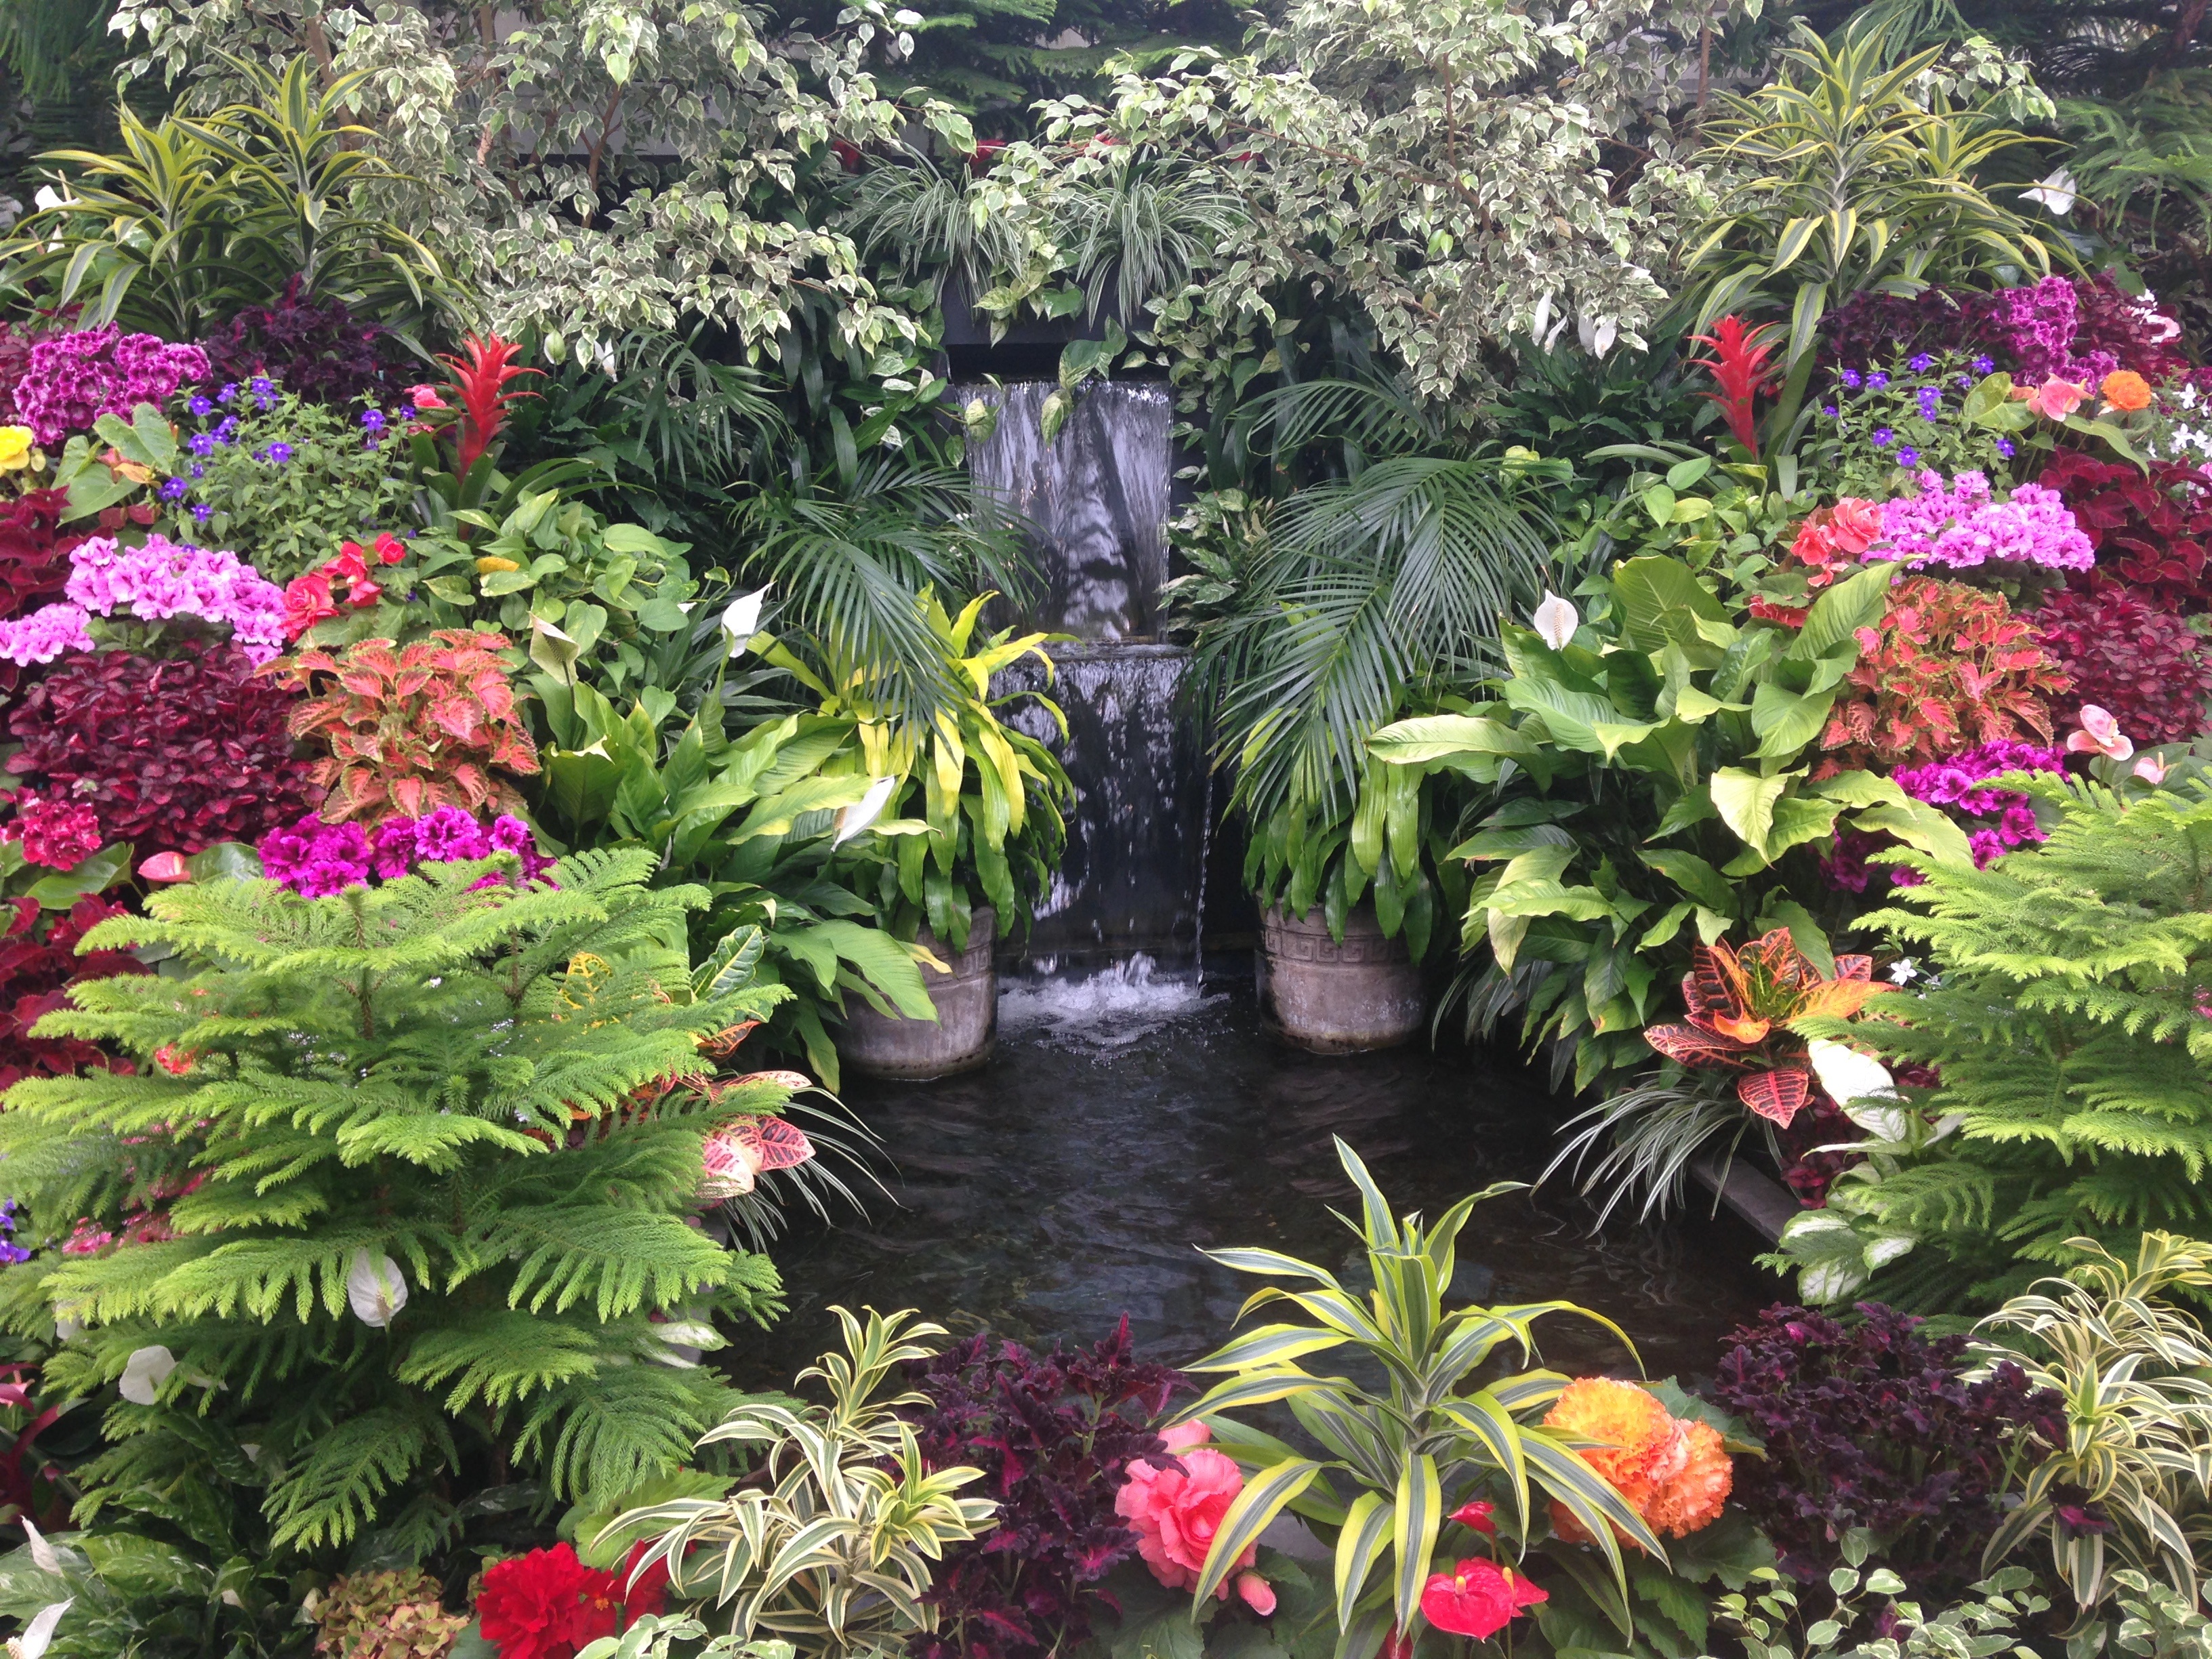
landscape, nature, waterfall, plant, flower, pond, botany, garden, flora, flowers, colorful flowers, landscaping, shrub, botanical garden, yard, ecosystem, water stream, garden water